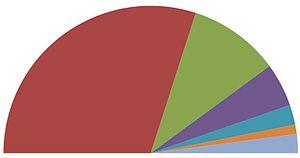
Composition du parlement éthiopien après les élections de 2005. Seuls les partis avec plus de dix sièges sont représentés, en-dessous, ils sont regroupés dans ""autres"". Rouge